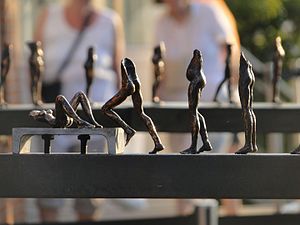
550+1 / Overblik
Skulpturen 550+1 udstillet på Kulturmødet Mors
550+1 er en bronzeskulptur af den danske kunstner Jens Galschiøt. Skulpturen viser omfanget af mænd, som en prostitueret har sex med i løbet af et år. Skulpturen blev færdiggjort i 2015 og blev for første gang udstillet på folkemødet på Bornholm.